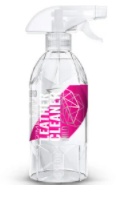
Gyeon Q2M Leather Cleaner (Mild) 500ml
Brand: Gyeon Quartz
Q 2 M LEATHERCLEANER MILD SUPERB MAINTENANCE PRODUCTS FOR OUTSTANDING DETAILING PERFORMANCE Q²M LeatherCleaner Mild is an gentle yet effective pre-coating leather cleaner. Developed along with Gyeon’s high-end Q² LeatherShield, it is the ultimate leather preparation product for use before a coating application. It removes light dirt, oily residue and even light discolouration. Unlike most leather cleaners, the formula does not include any softening or preserving additives, leaving a surface ready for coating.
Category: Vehicles & Parts > Vehicle Parts & Accessories > Vehicle Maintenance, Care & Decor > Vehicle Cleaning > Vehicle Carpet & Upholstery Cleaners